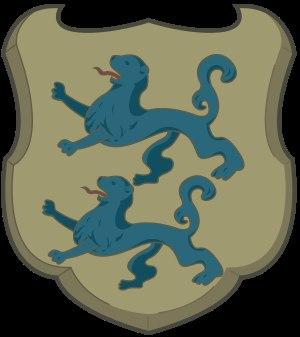
Le duché de Schleswig a existé en tant que vassal du Danemark jusqu'à la guerre des Duchés, en 1864. La capitale était Schleswig. Durant le bas Moyen Âge, ce duché était nommé Jutland-du-Sud.